Queanbeyan

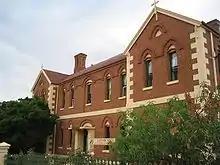
A former monastery, St Benedicts now houses a number of local businesses

Federally, Queanbeyan lies within the electorate of Eden-Monaro, currently held by Kristy McBain representing the Australian Labor Party.